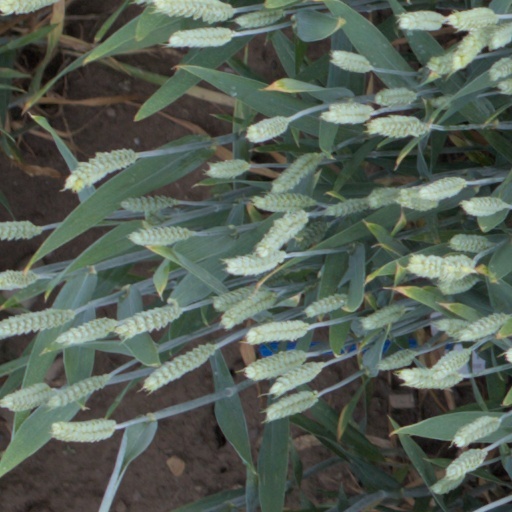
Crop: wheat